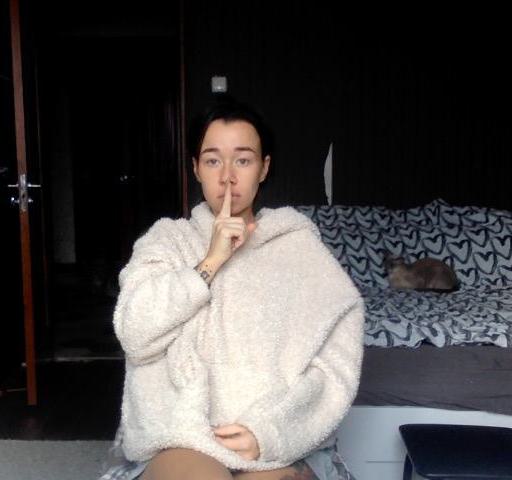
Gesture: mute